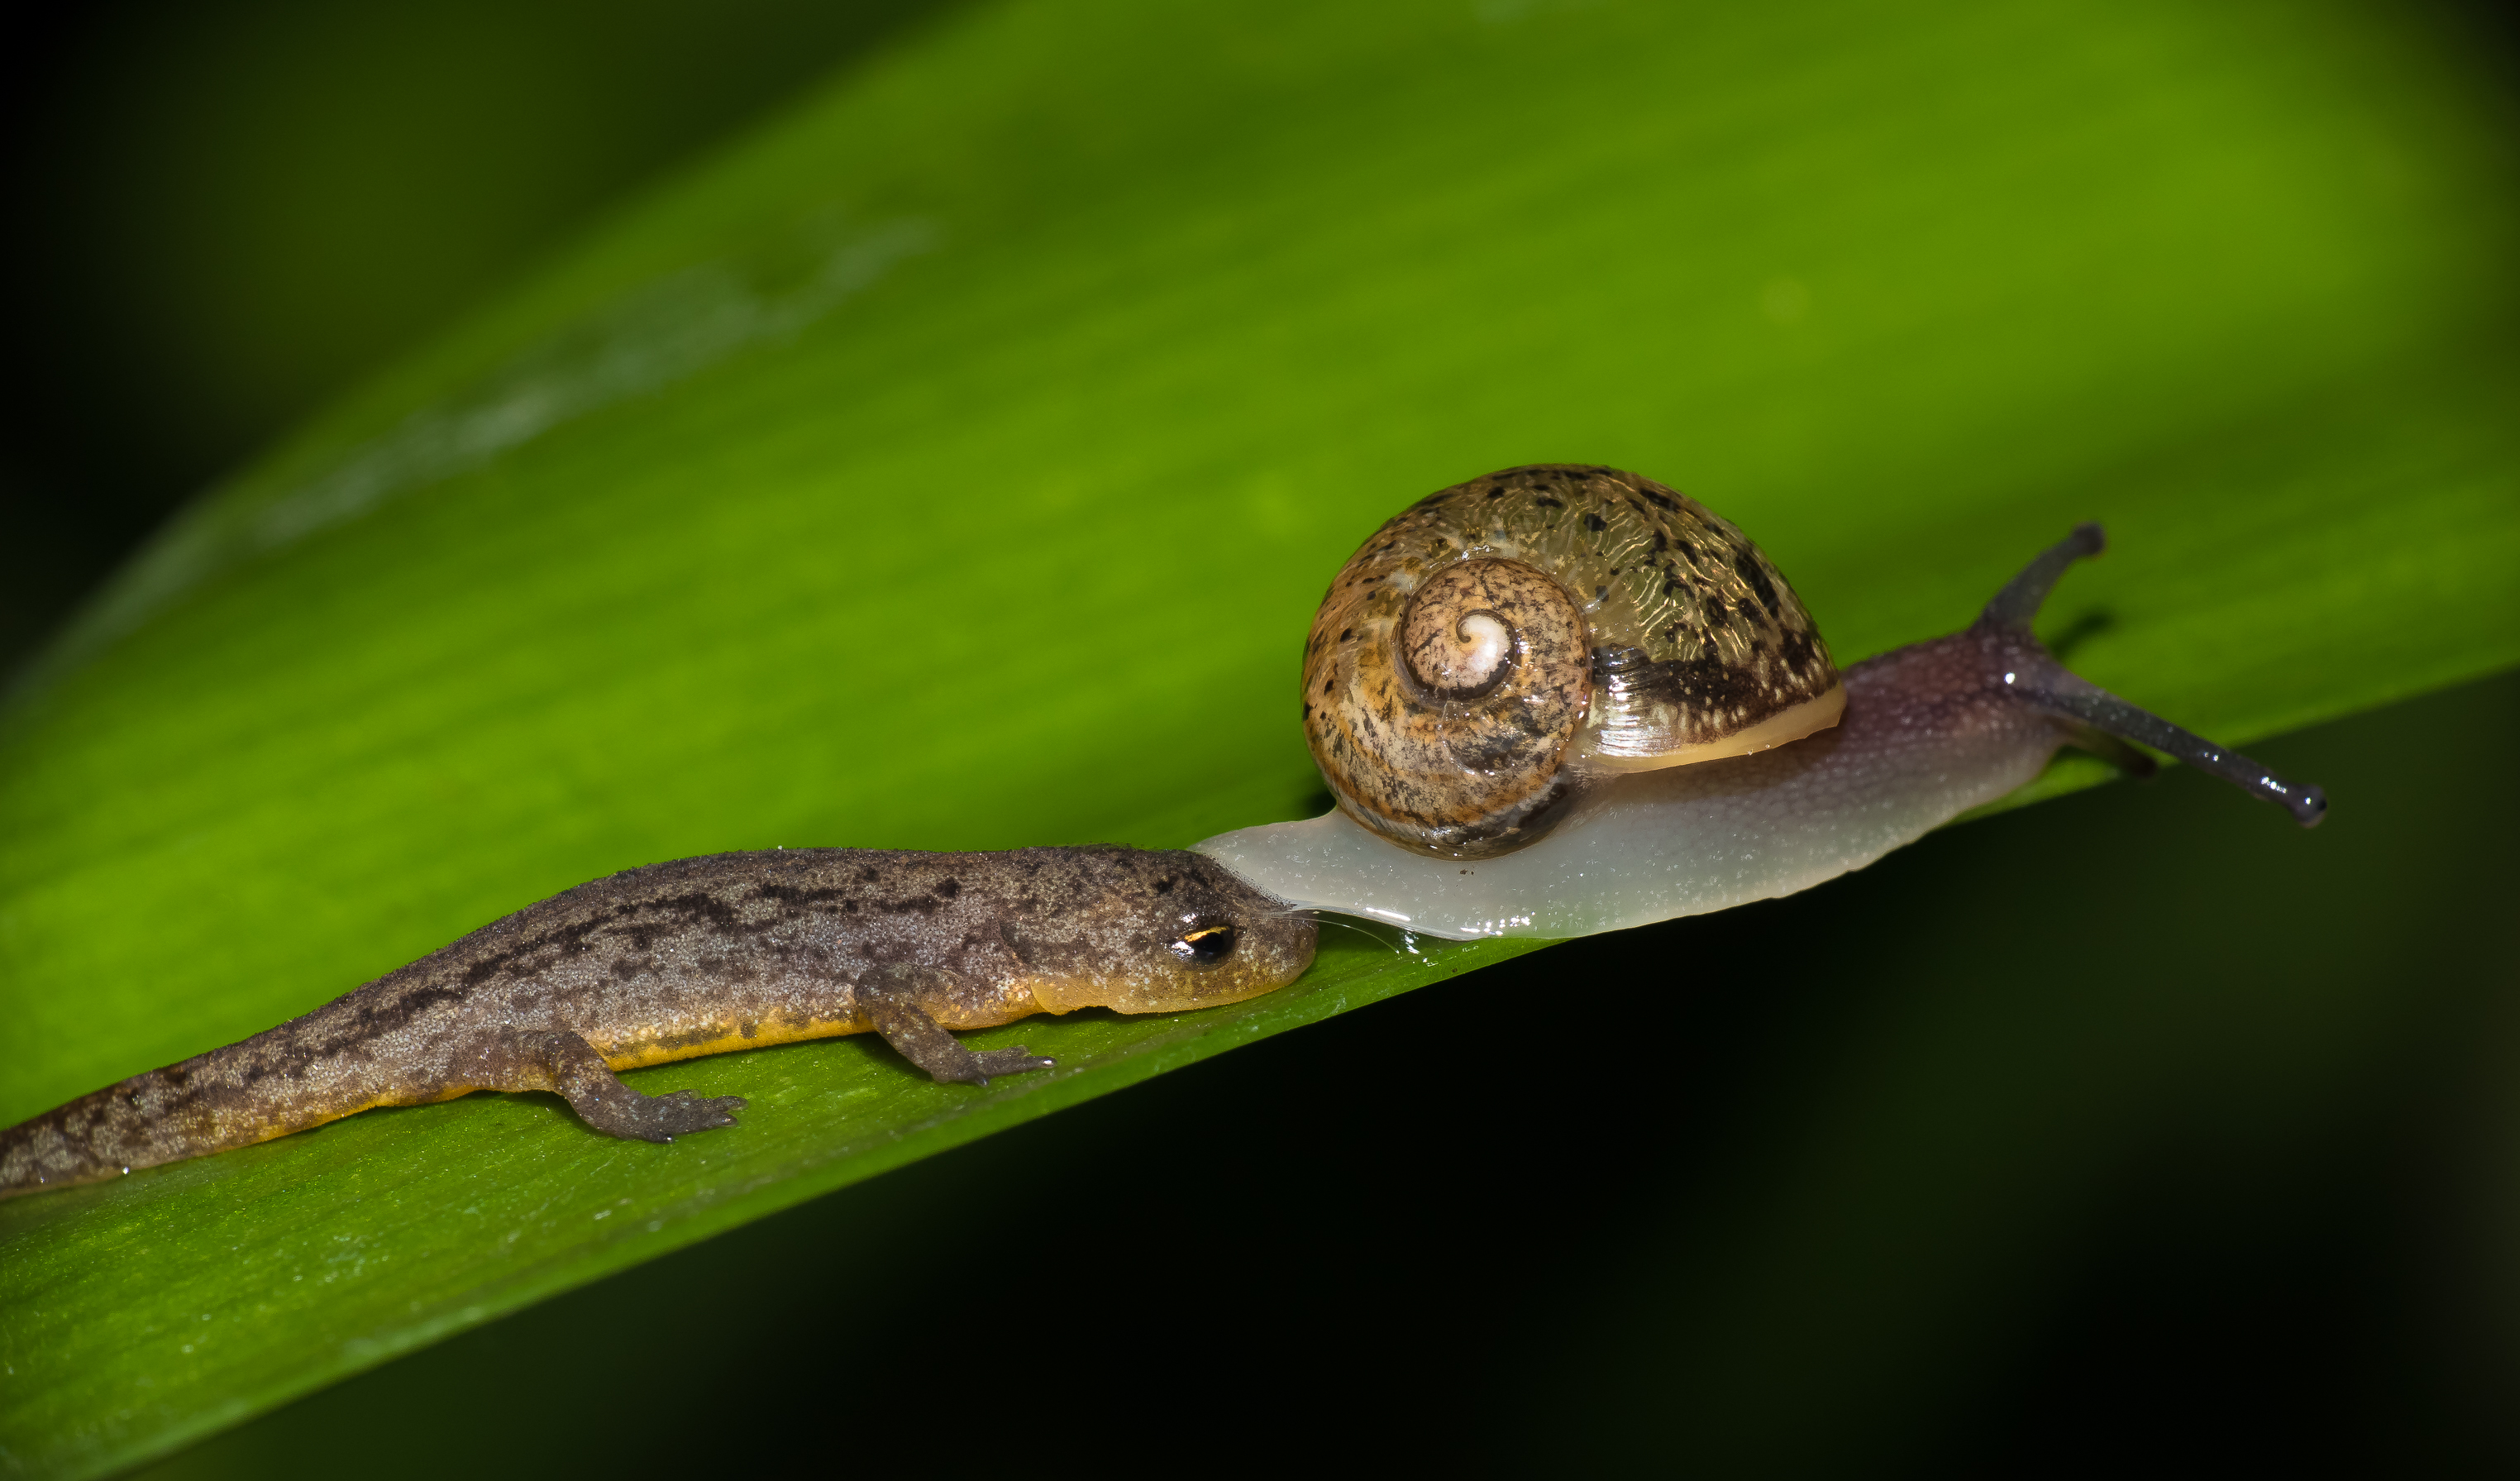
nature, photography, leaf, wildlife, green, macro, fauna, invertebrate, close up, snail, animals, naturaleza, 150, lumixfz1000, fz1000, raynox, ggl1, xovesphoto, animales, panasoniclumixfz1000, caracoles, triton, macro photography, plant stem, snails and slugs